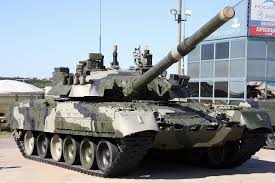
Label: Tank